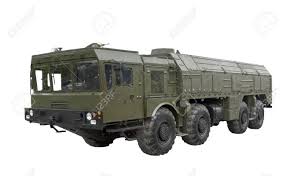
Label: Iskander